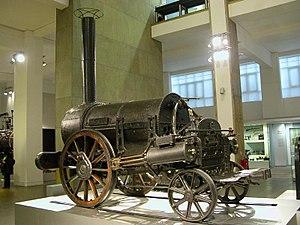
Le chemin de fer est un système de transport guidé servant au déplacement de personnes et de marchandises. Il se compose d'une infrastructure spécialisée, de matériel roulant et de procédures d'exploitation faisant le plus souvent intervenir l'humain, même si dans le cas des métros automatiques cette intervention se limite en temps normal à de la surveillance.
L’histoire de la société britannique étudie les changements ayant eu lieu dans la société britannique. Ces changements ont affecté les îles Britanniques à l’intérieur comme à l’extérieur.
Le concours de Rainhill est l'une des premières courses de vitesse pour locomotives. Les différentes courses se tinrent au mois d'octobre 1829 à Rainhill sur la voie ferrée de la ligne Liverpool - Manchester, qui était alors presque achevée.
Le Science Museum est un musée scientifique gratuit situé dans le quartier de Kensington à Londres et qui expose une collection de plus de 300 000 objets, instruments ou machines témoins de la science de leur temps. En 2007, il a accueilli plus de 2 700 000 visiteurs.
La fusée de Stephenson est une des premières locomotives à vapeur. Construite en 1829 à l'occasion du concours de Rainhill, elle était constituée d'une chaudière tubulaire horizontale et était mue par deux cylindres, situés de chaque côté de la locomotive, inclinés à 35°. Comportant un seul essieu moteur et un essieu arrière porteur, elle est du type 011.
Cet article propose une chronologie des records de vitesse sur rail, sachant que le terme « sur rail » ne sous-entend pas nécessairement « pour un train ». En effet, certaines technologies de guidage n'utilisent pas une ligne ferroviaire.